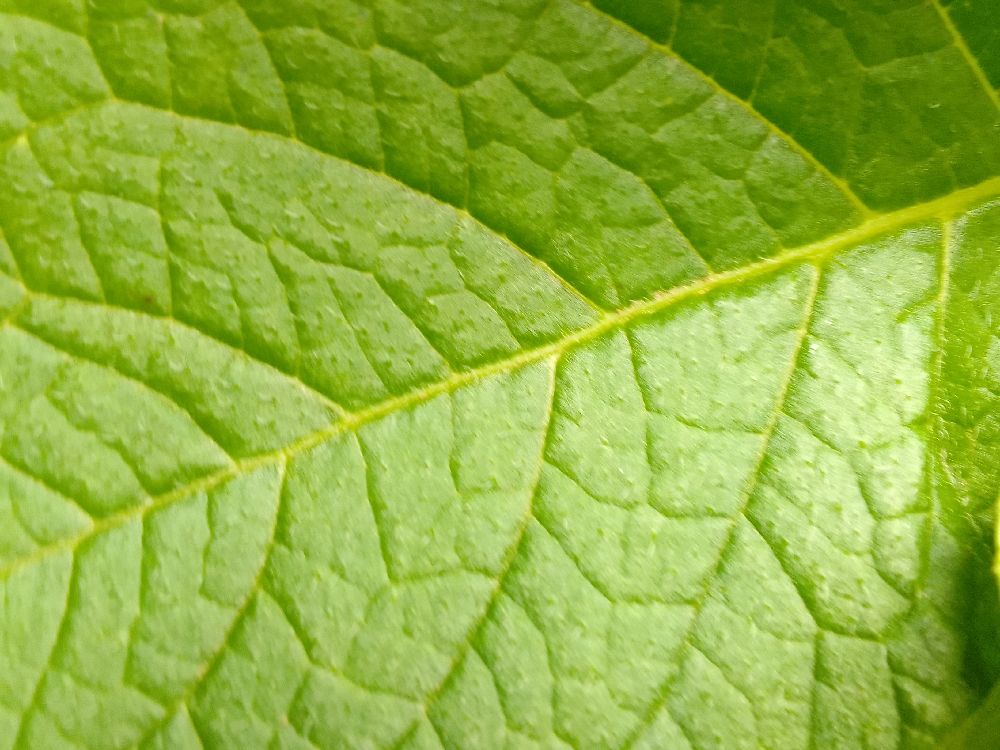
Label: Healthy